Grandfather clock

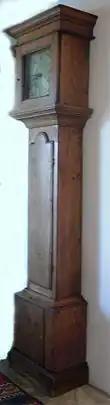
Longcase clock circa 1730 by Timothy Mason (clockmaker) of Gainsborough, Lincolnshire

The "Oxford English Dictionary" states that the popular 1876 song "My Grandfather's Clock" is responsible for the common name "grandfather clock" being applied to the longcase clock.